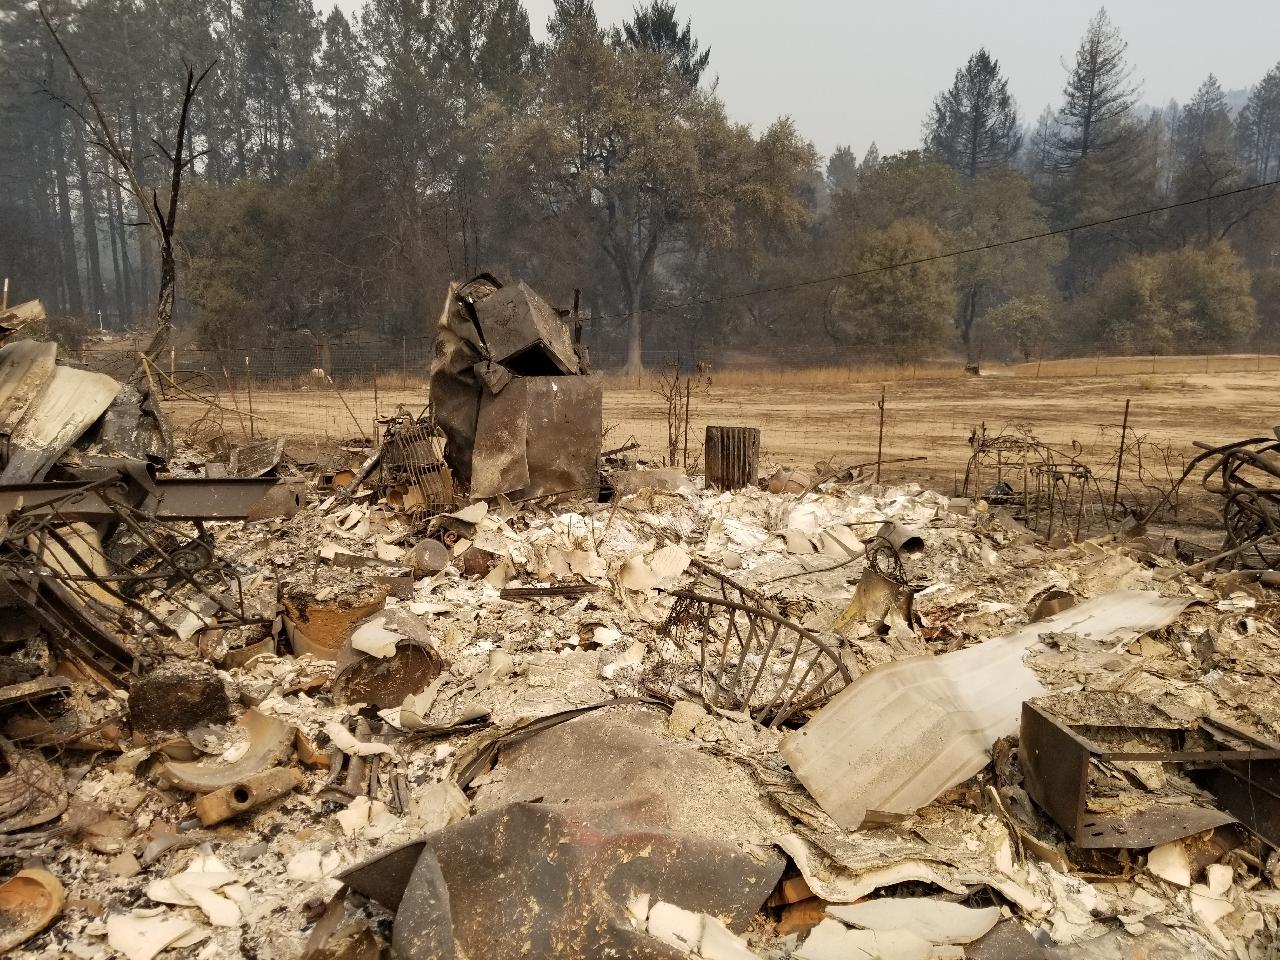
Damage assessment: destroyed